Swansea Castle

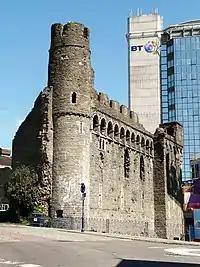
The castle in its modern setting

The castle owners were subsequently absentee landlords. By 1650 the castle was described as "a decayed Buildinge". By the 1670s the square tower was being used as a bottle factory and, in 1700, a town hall was built in the castle courtyard. By the mid 1700s the Great Hall had become Swansea's workhouse. The town hall was replaced by a post office in the 1800s and, by 1850, a military Drill Room had replaced the workhouse. The River Tawe, which had flowed near to the castle, was straightened and diverted during the 1840s.